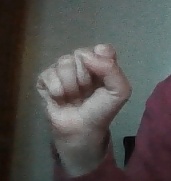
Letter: saad